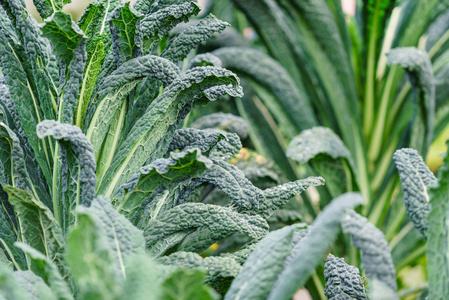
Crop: unknown
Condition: cabbage